Sealegs Amphibious Craft

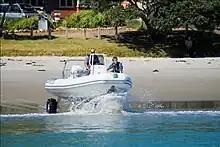

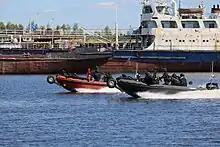

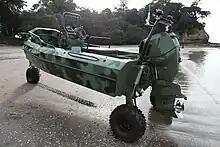

Sealegs amphibious craft were invented by New Zealander Maurice Bryham. After prototyping the craft, he partnered with David Mckee Wright to incorporate Sealegs International and begin production in 2005.